Death Is a Woman

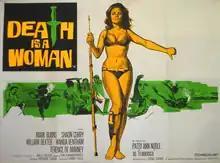
Theatrical release poster

Death Is a Woman (also known as Sex Is a Woman, CIA an Malta: Diese Frau ist gefährlich, Love Is a Woman) is a 1966 British mystery film directed by Frederic Goode and starring Mark Burns, Shaun Curry, William Dexter, Wanda Ventham, Terence De Marney and Patsy Ann Noble. Filming took place in Malta and in the Pathe Studios of London.